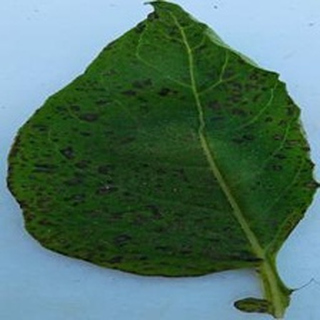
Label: potato_early_blight